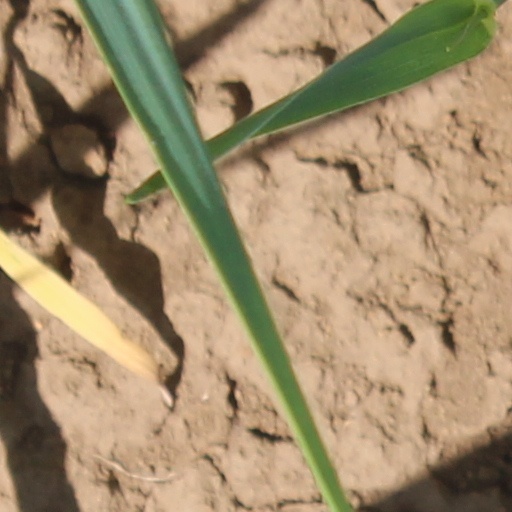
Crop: wheat